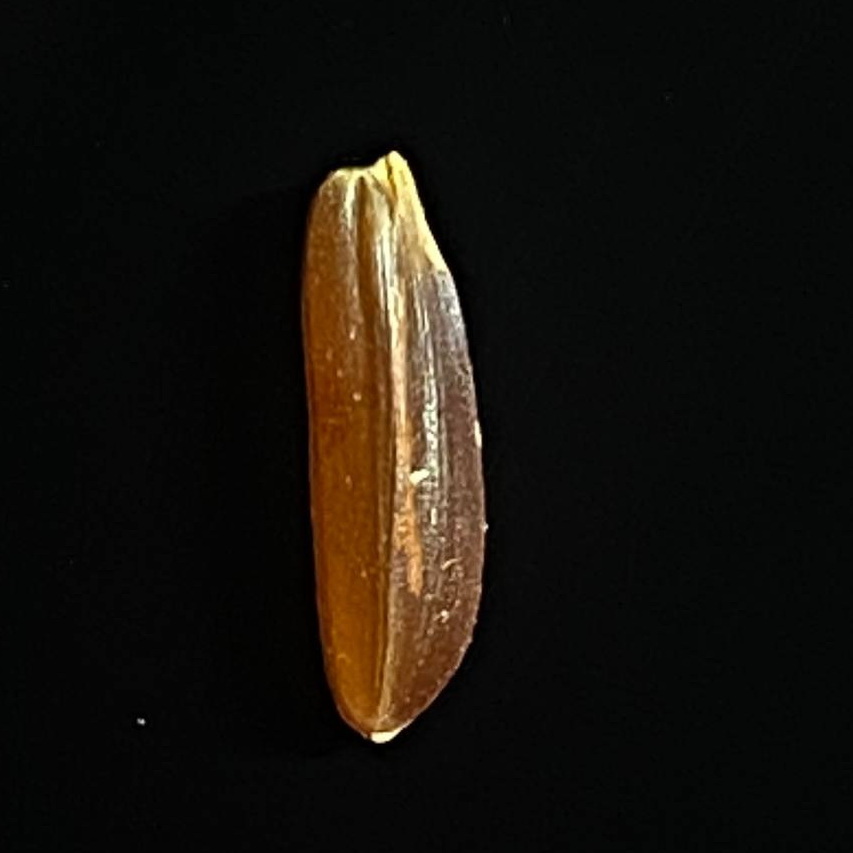
Rice variety: Red_Cargo